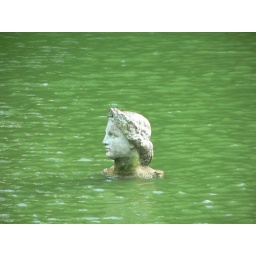
Four statues in the water, I really liked the green water